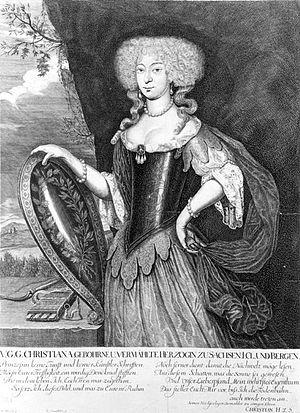
Christiane de Saxe-Mersebourg, est une noble allemande, membre de la maison de Wettin, et par le mariage duchesse de Saxe-Gotha-Altenbourg.